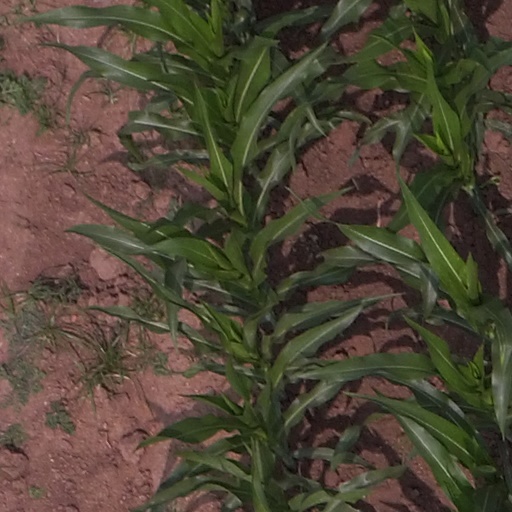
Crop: maize; corn